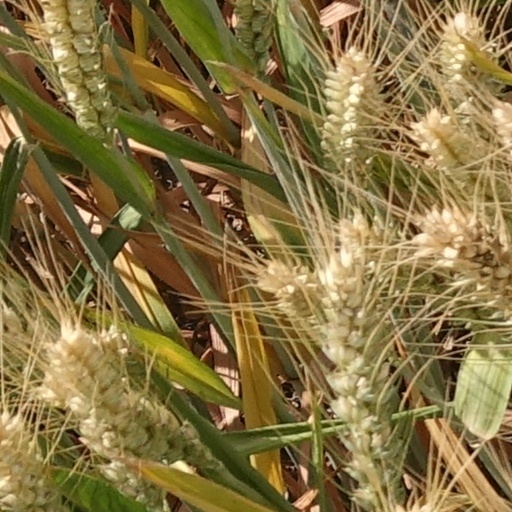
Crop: wheat